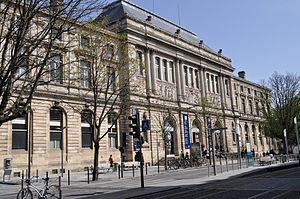
Musée d'Aquitaine (un musée à Bordeaux)
L’université Bordeaux-I ou université Bordeaux-1-Sciences-et-Technologies, de nom d’usage « université Bordeaux 1 Sciences et Technologies, est une université française ayant existé entre 1971 et 2013. Elle fusionne le 1ᵉʳ janvier 2014 avec deux autres universités bordelaises pour former l'université de Bordeaux.
L’université de Bordeaux compte plus de 50 000 étudiants et 4 000 enseignants-chercheurs dans les domaines des sciences humaines et sociales, des sciences de la vie, des sciences de la santé et des sciences et technologies. Il s'agit de la plus grande université de la région Nouvelle-Aquitaine. Elle dispose de plusieurs sites à l'intérieur de la métropole de Bordeaux, notamment au sein du domaine universitaire de Talence Pessac Gradignan, mais aussi dans les villes d'Agen et Périgueux.
Monuments et lieux touristiques de Bordeaux, ville de Gironde.